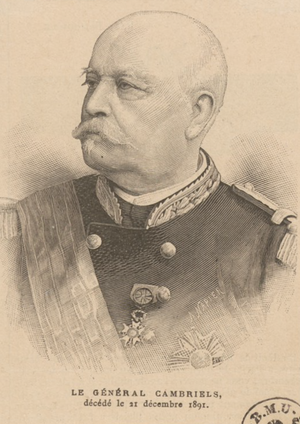
Albert Cambriels était un général de corps d'armée français.